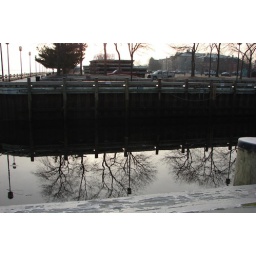
This is the reflection of the trees off the water sunrise in Newburyport, MA